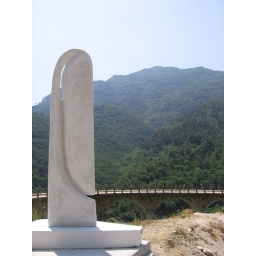
old bridge and monument in the valley north of Menton, France